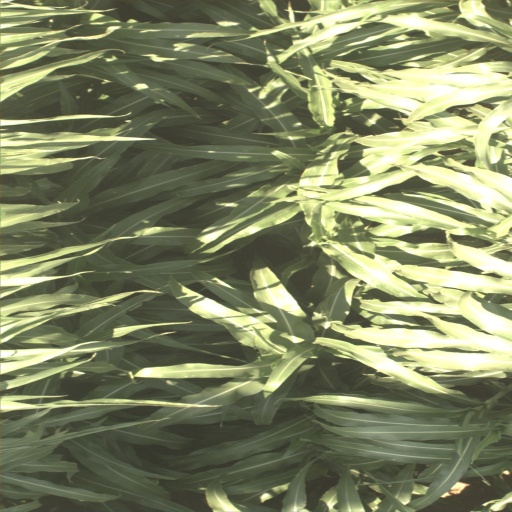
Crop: sorghum